2024 NBA Finals

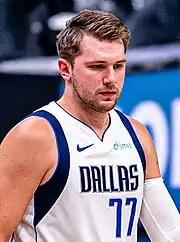
A blowout Mavericks victory spearheaded by Luka Dončić's 29 points prevented a series sweep by the Celtics.

After losing the 2022 NBA Finals, the Boston Celtics were defeated in the 2023 Eastern Conference Finals in seven games after mounting a failed 3–0 comeback against the Miami Heat. During the off-season, the Celtics were involved in a trade which sent out longtime guard Marcus Smart in exchange for Kristaps Porziņģis. They also acquired defensive guard Jrue Holiday while trading away Robert Williams III, Malcolm Brogdon and two first-round draft picks. The retooled roster was led by the 'Jays'; the longtime duo of Jayson Tatum and Jaylen Brown, with support from the two-way backcourt of Holiday and Derrick White and rotating centers Porziņģis and Al Horford. With an offense prioritizing three-point-shooting and a versatile roster of defenders, the Celtics dominated throughout the season, winning all of their first 20 games at home, permanently occupying the first seed position of the Eastern Conference since mid-November, and finishing with a league-best 64–18 record and the highest Eastern Conference win percentage since the 2012–13 Miami Heat's. Boston set numerous records during the season, such as having the highest offensive rating in NBA history at 123.2, tying the third-best net rating in NBA history at 11.6, having the widest margin of wins between the first and second seeds in the Eastern Conference since 1976 at 14 games, outscoring teams by an average of 11.3 points per game, the fifth-widest margin in NBA history, and having the highest points per possession (1.22) in league history.